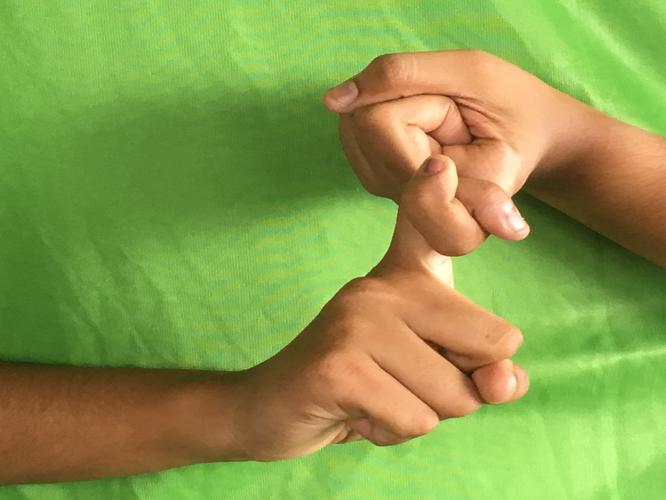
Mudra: Pasha
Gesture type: double_hand